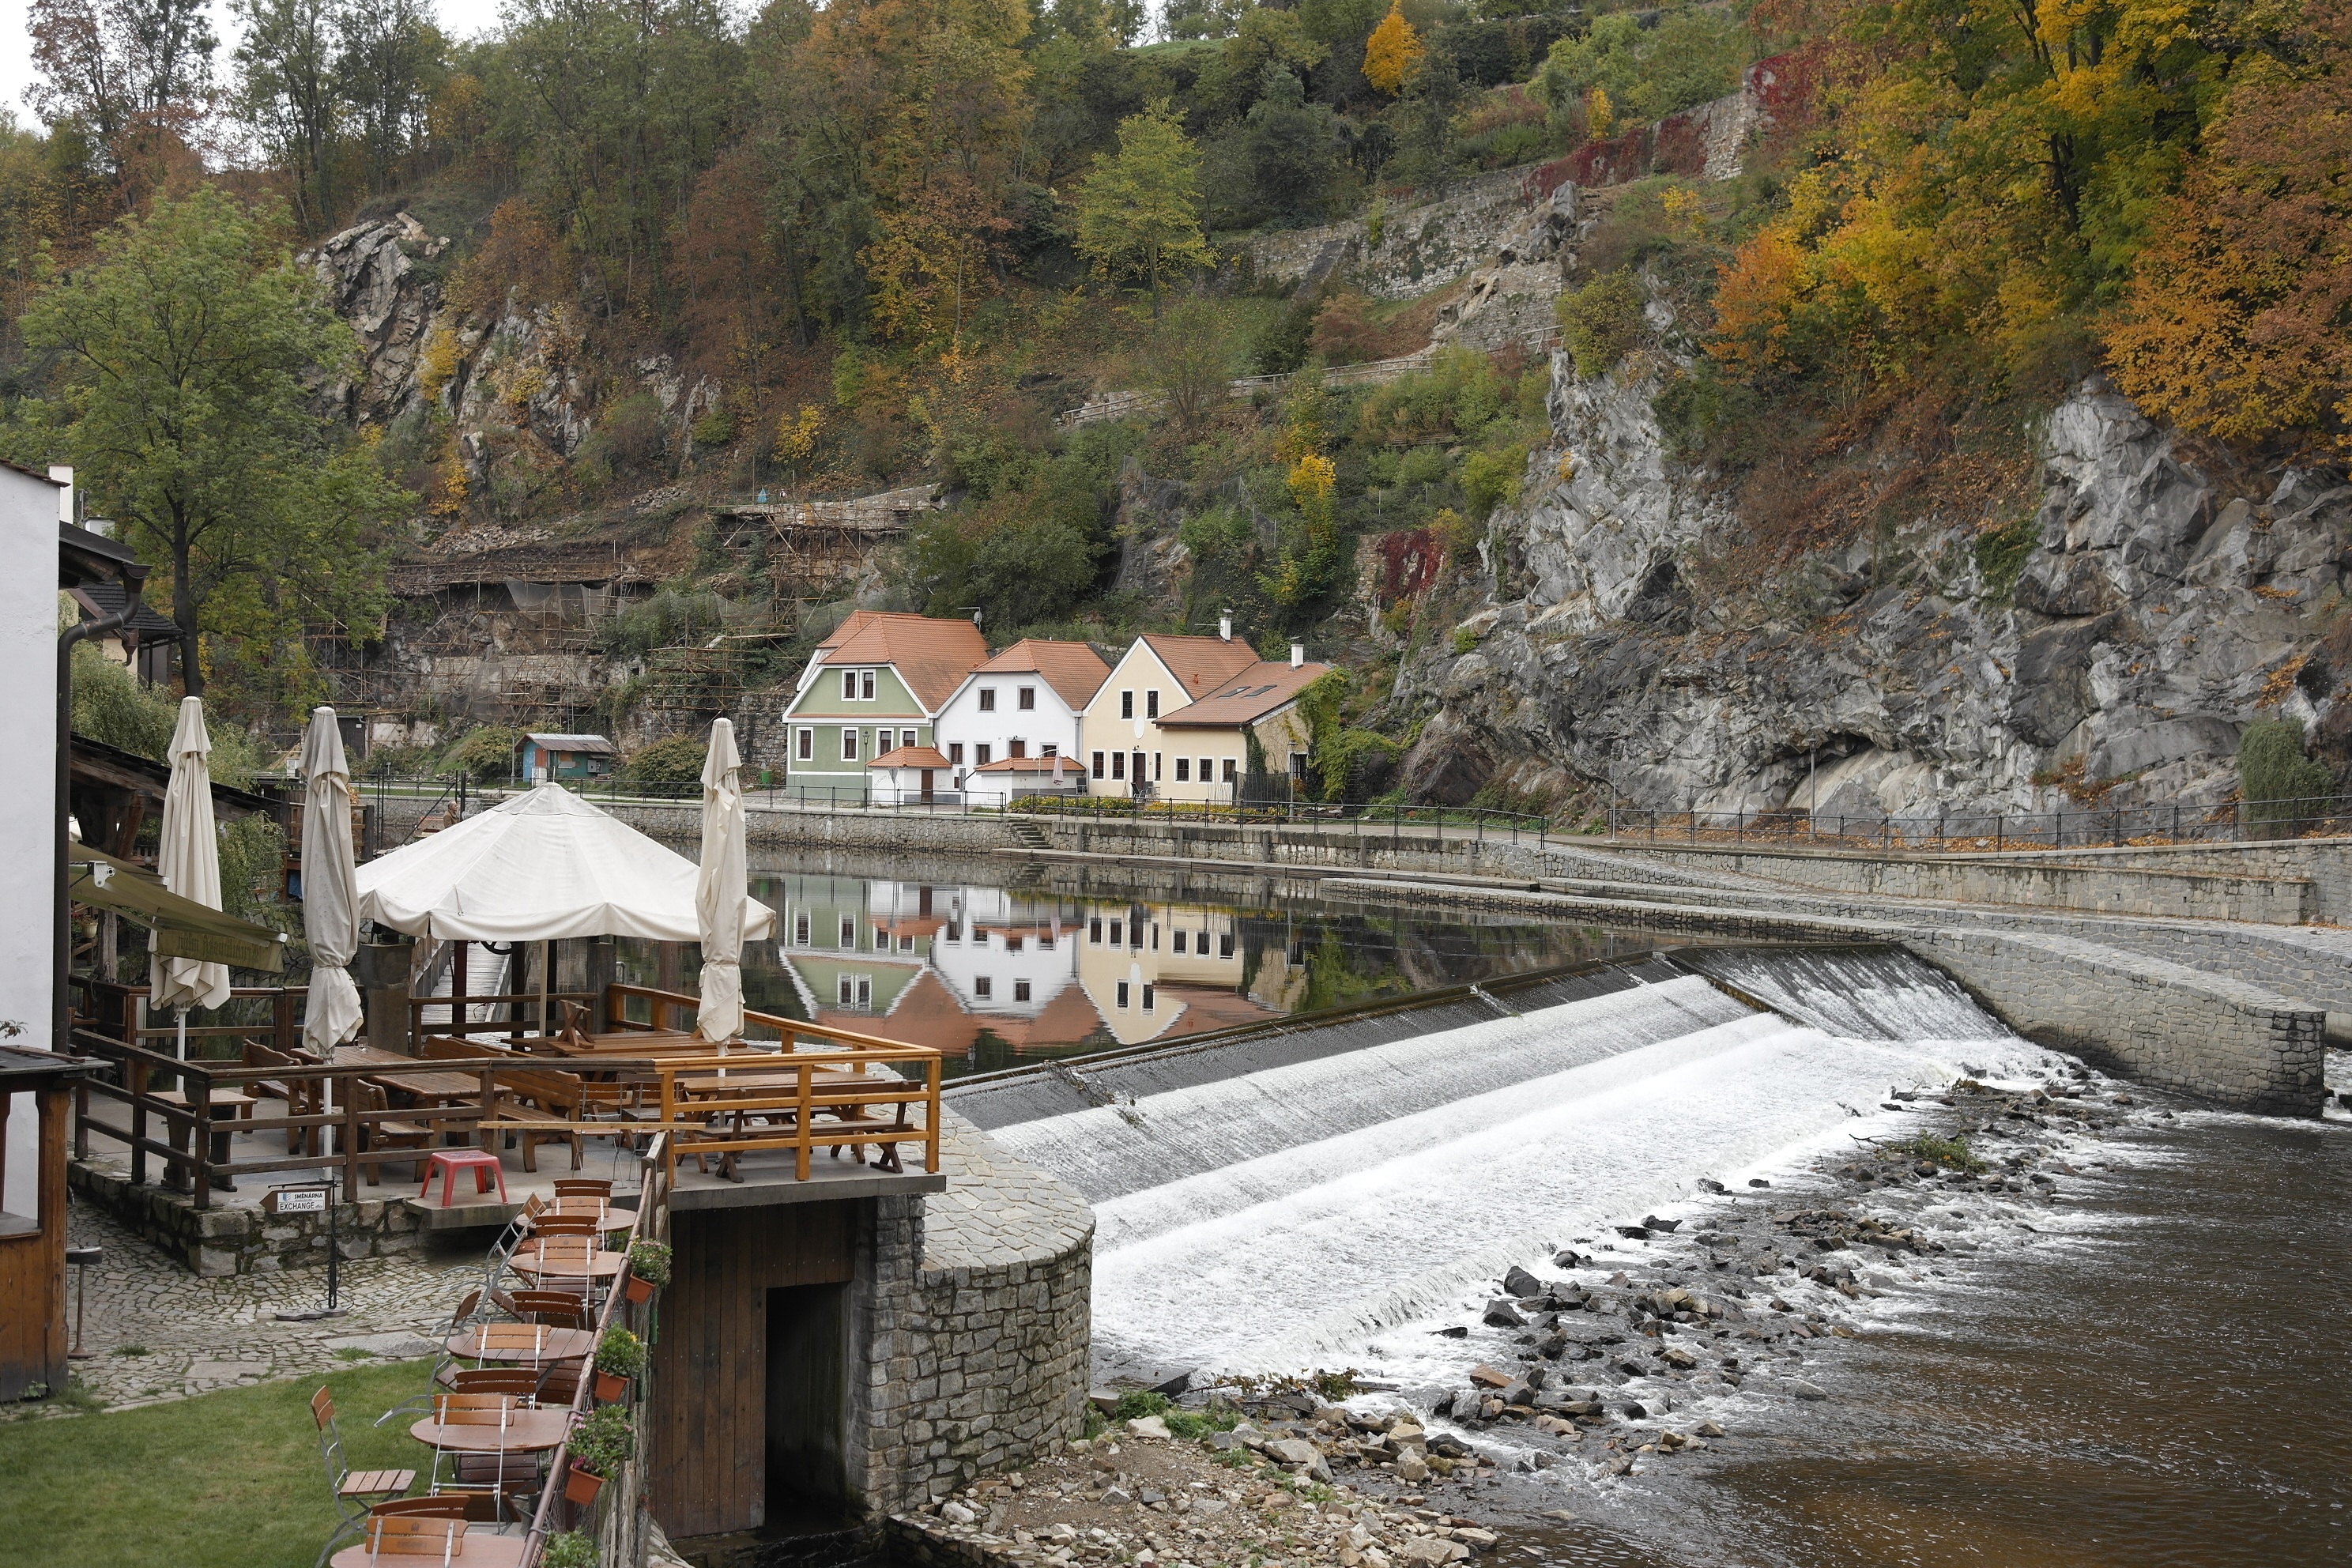
town, village, europe, waterway, czech republic, small town, free pictures, eastern europe, cesky krumlov castle loop, cesky krumlov castle rope, european autumn, fall czech republic, little river, geological phenomenon